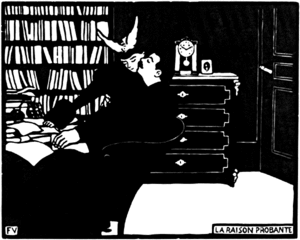
La raison probante (1898)"